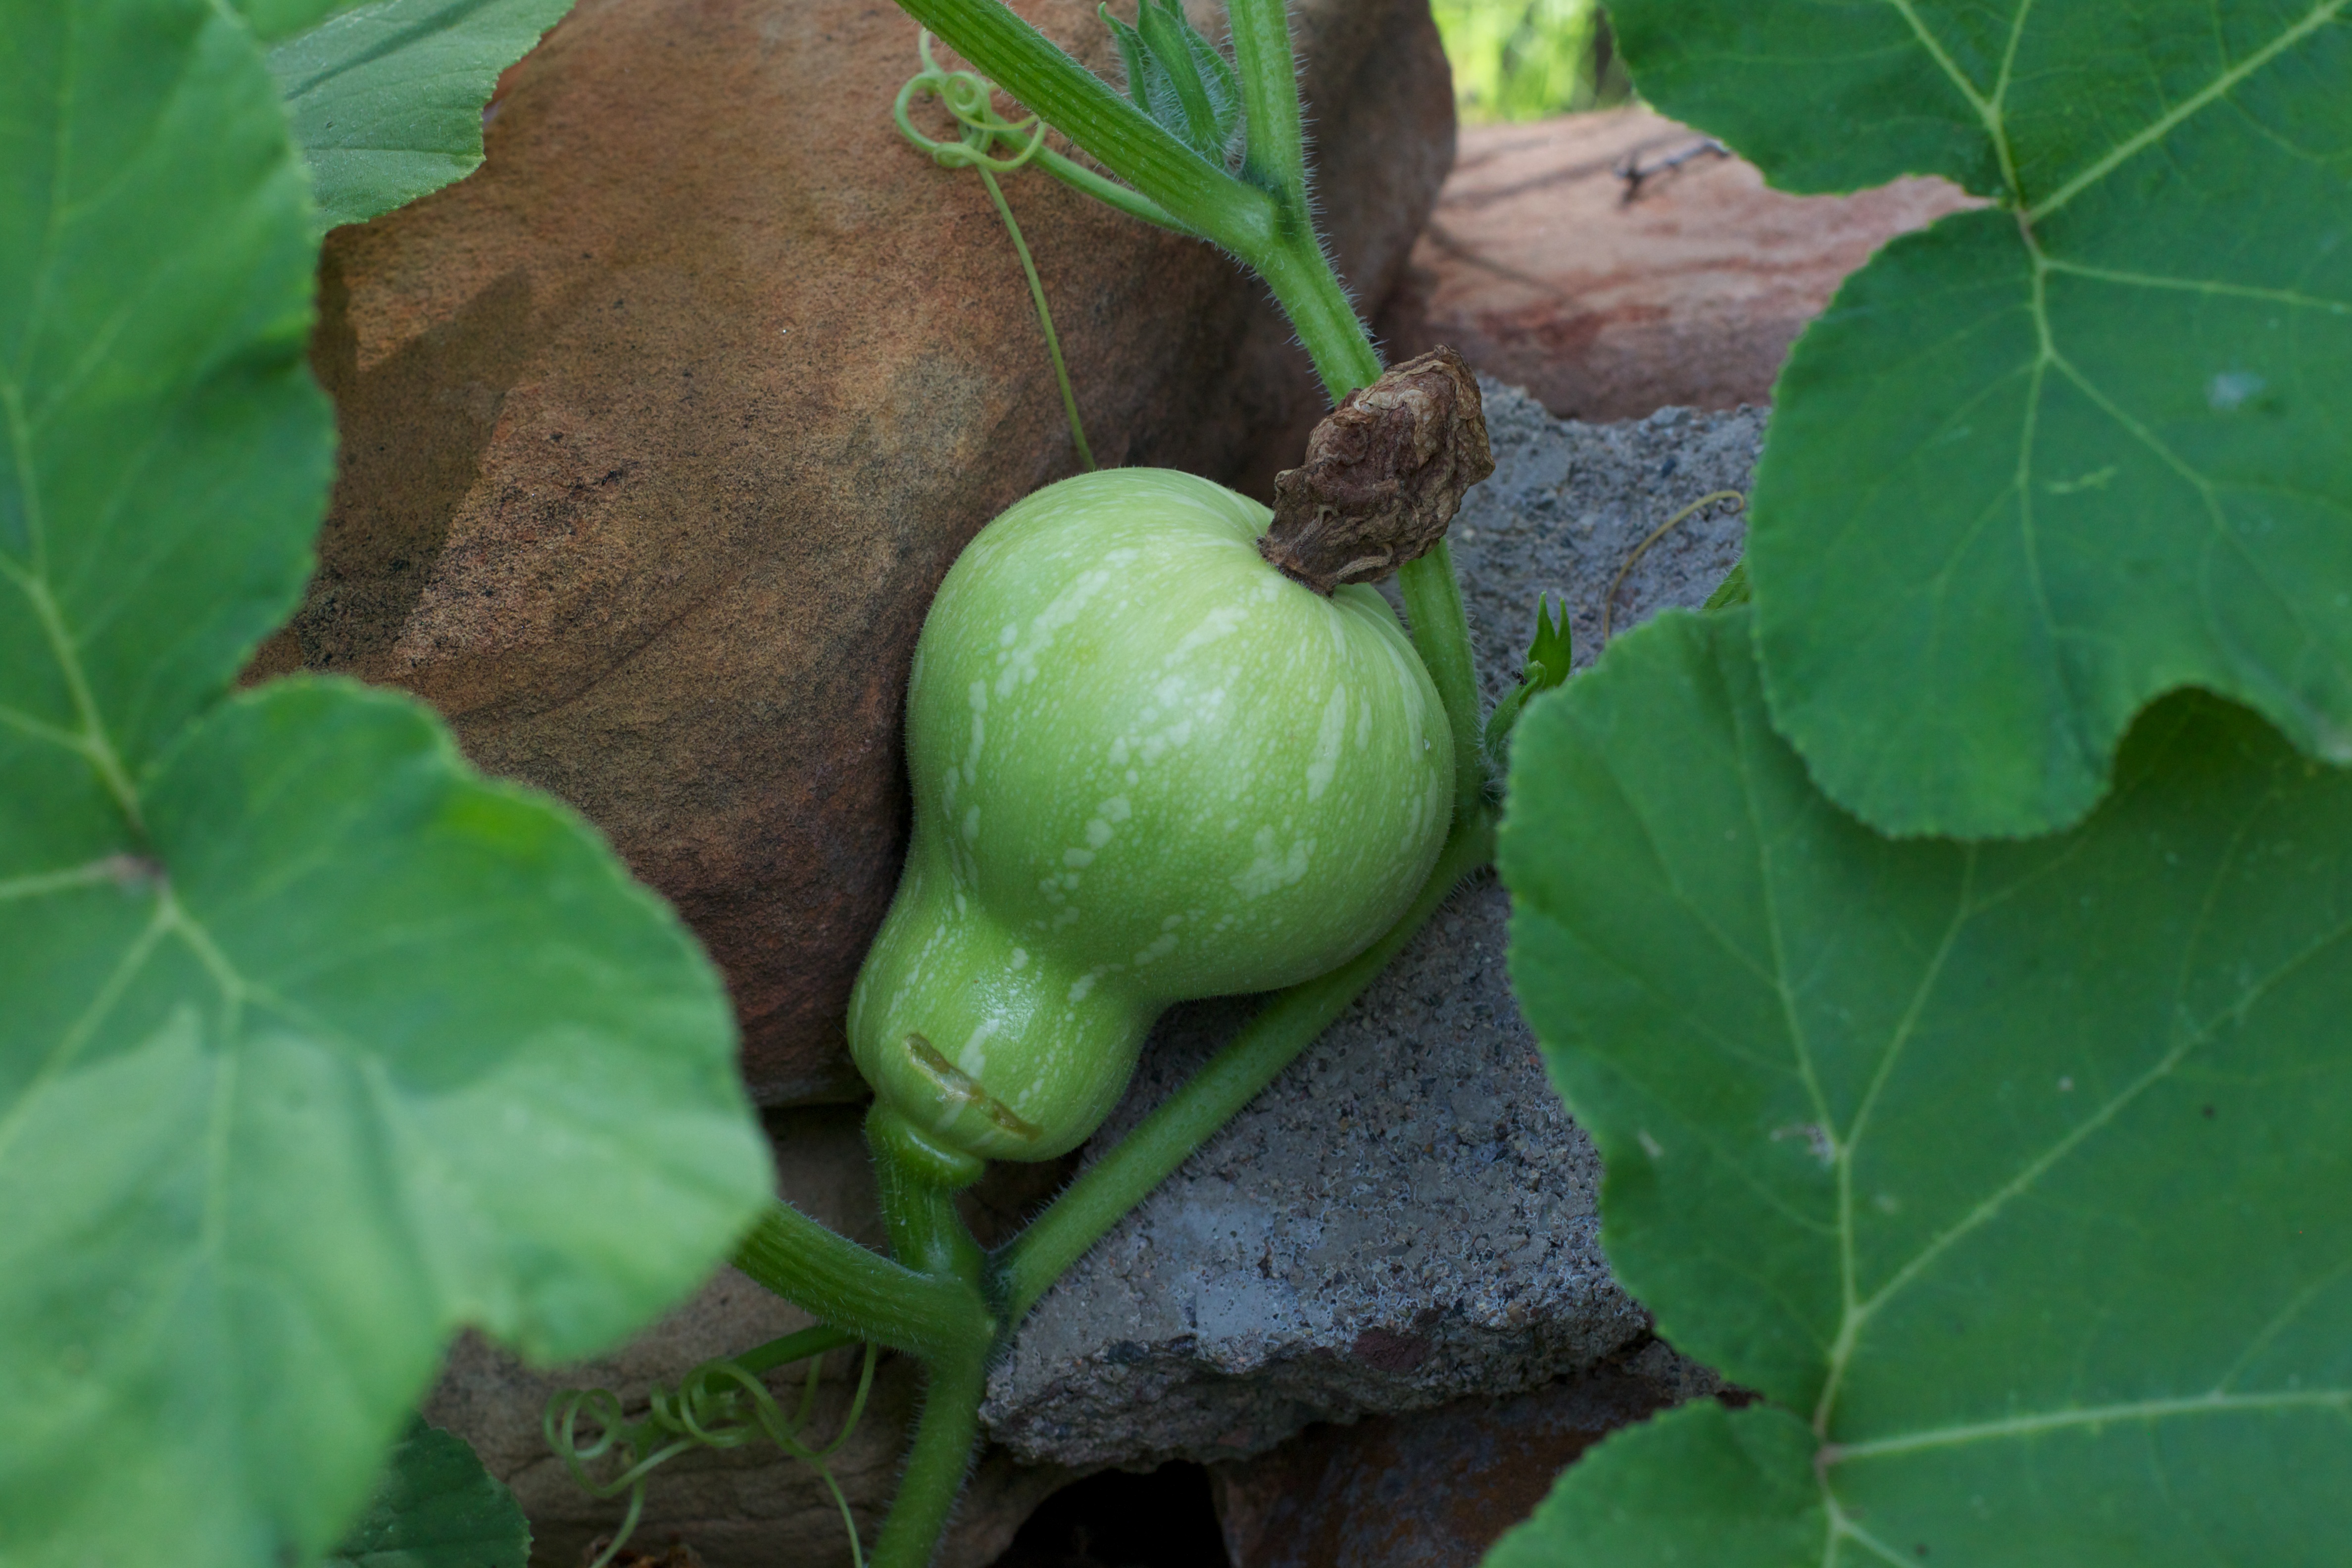
plant, leaf, flower, food, green, produce, vegetable, soil, garden, flora, squash, gourd, cucurbita, arum, flowering plant, land plant, cucumber gourd and melon family